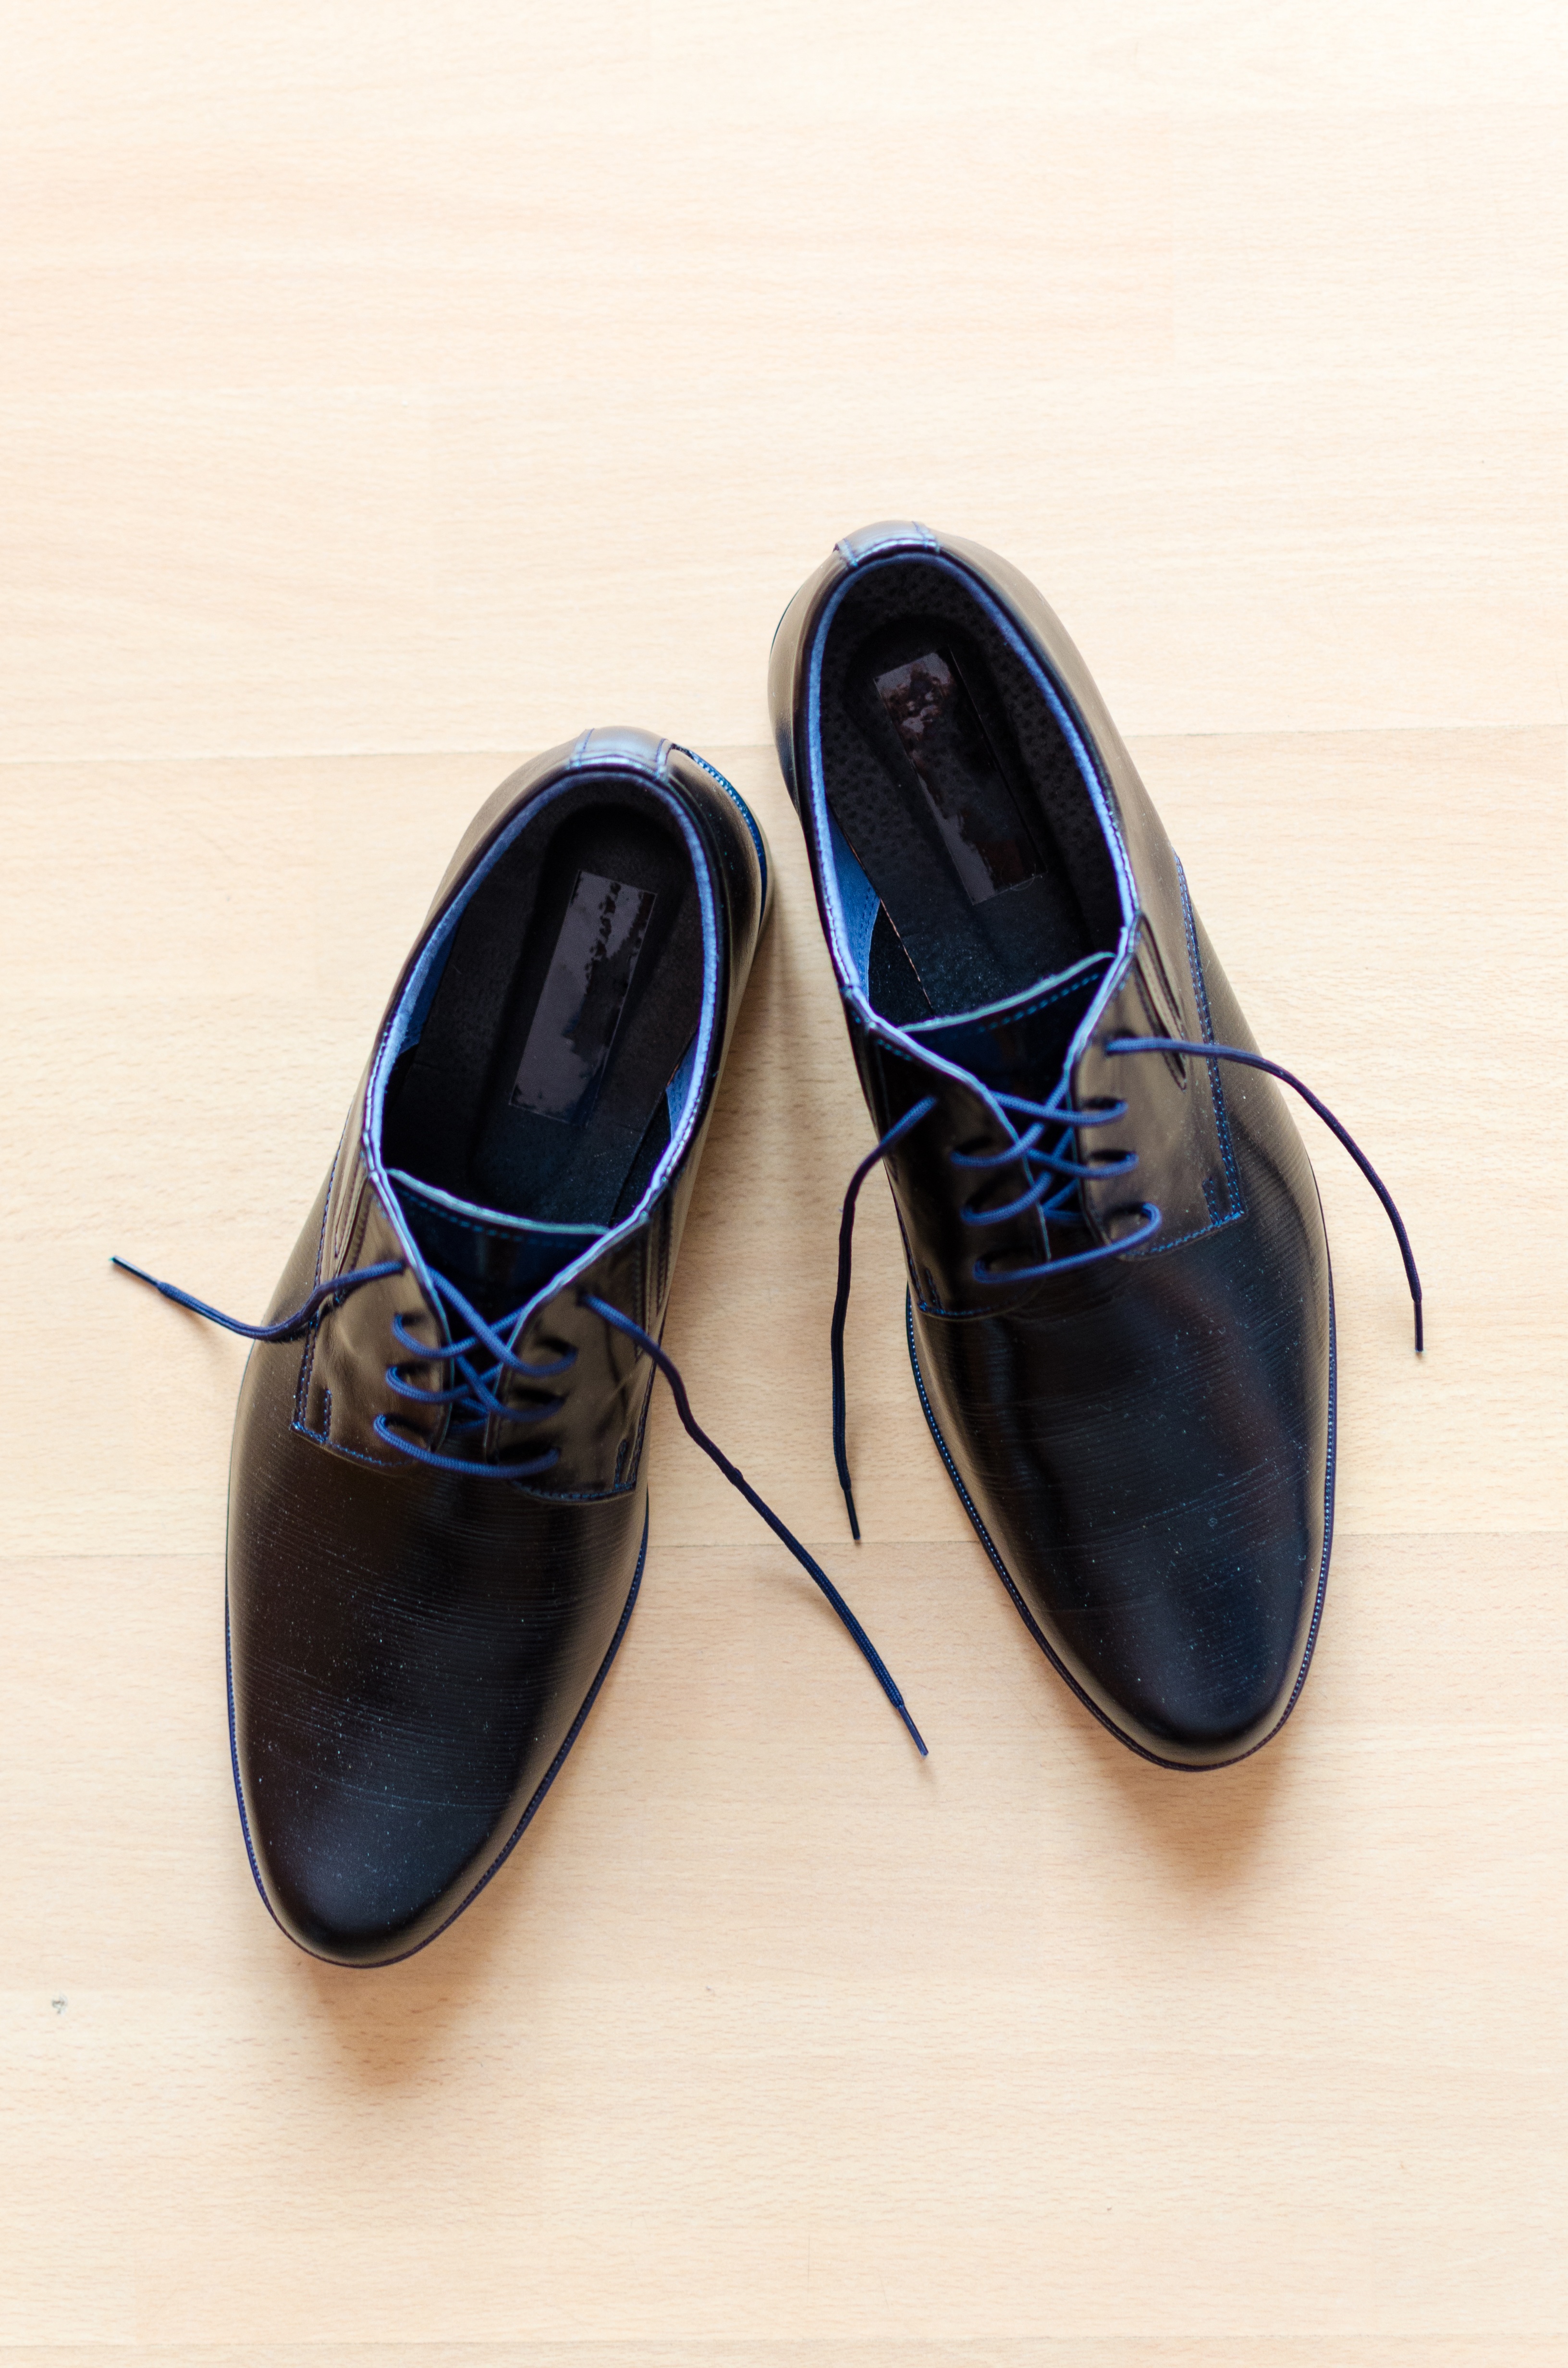
work, man, shoe, white, leather, vintage, morning, male, foot, lace, brown, couple, fashion, blue, business, clothing, object, black, lifestyle, wedding, modern, shoelace, formal, textile, shoes, men, background, boots, sneakers, footwear, accessories, skin, new, style, elegant, detailed, classic, elegance, businessman, glossy, men's, outdoor shoe, electric blue, oxford shoe, occasional